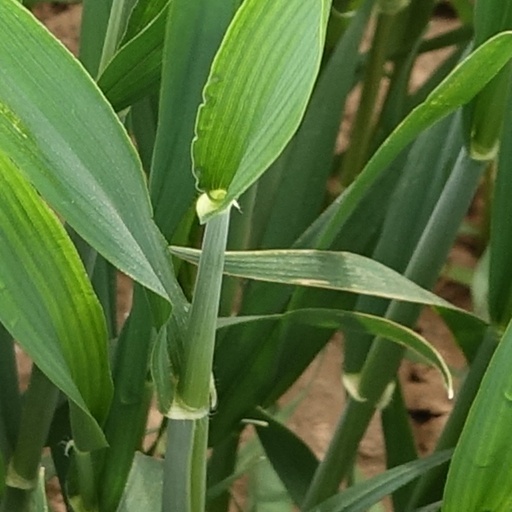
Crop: wheat